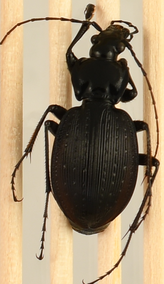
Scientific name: Carabus goryi
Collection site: Great Smoky Mountains National Park NEON (GRSM), plot GRSM_020